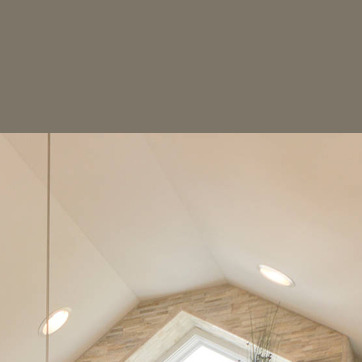
Material: painted